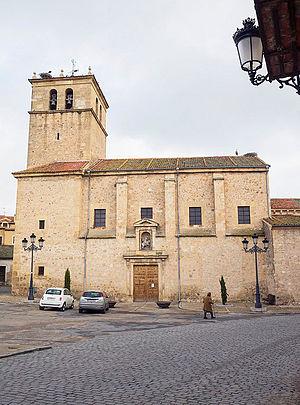
Turégano est une commune de la province de Ségovie dans la communauté autonome de Castille-et-León en Espagne.